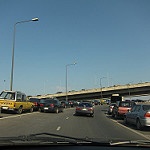
Scene: Outdoor